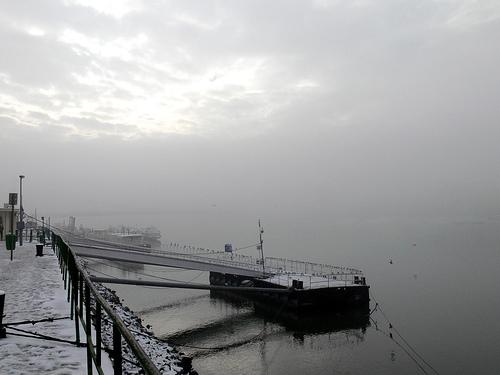
Weather: foggy or hazy